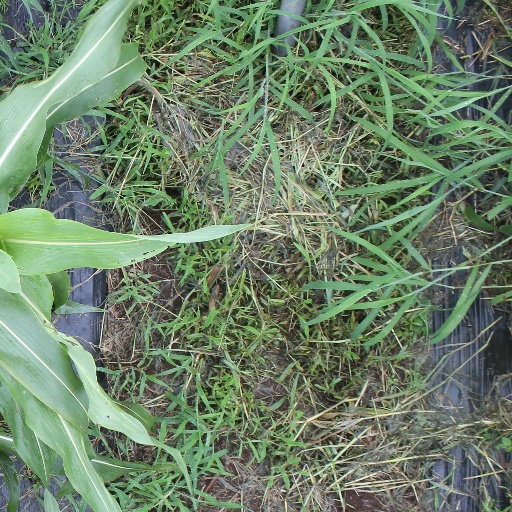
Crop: sorghum